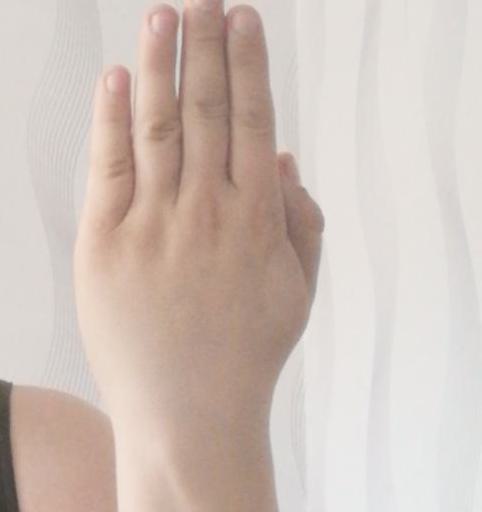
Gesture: stop_inverted